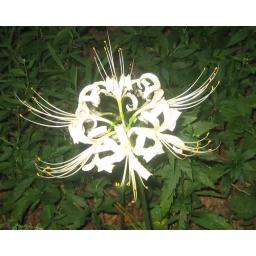
The white lycoris started to bloom in the Kameyama botanical garden.In the dark forest a white flower looked to be shining.